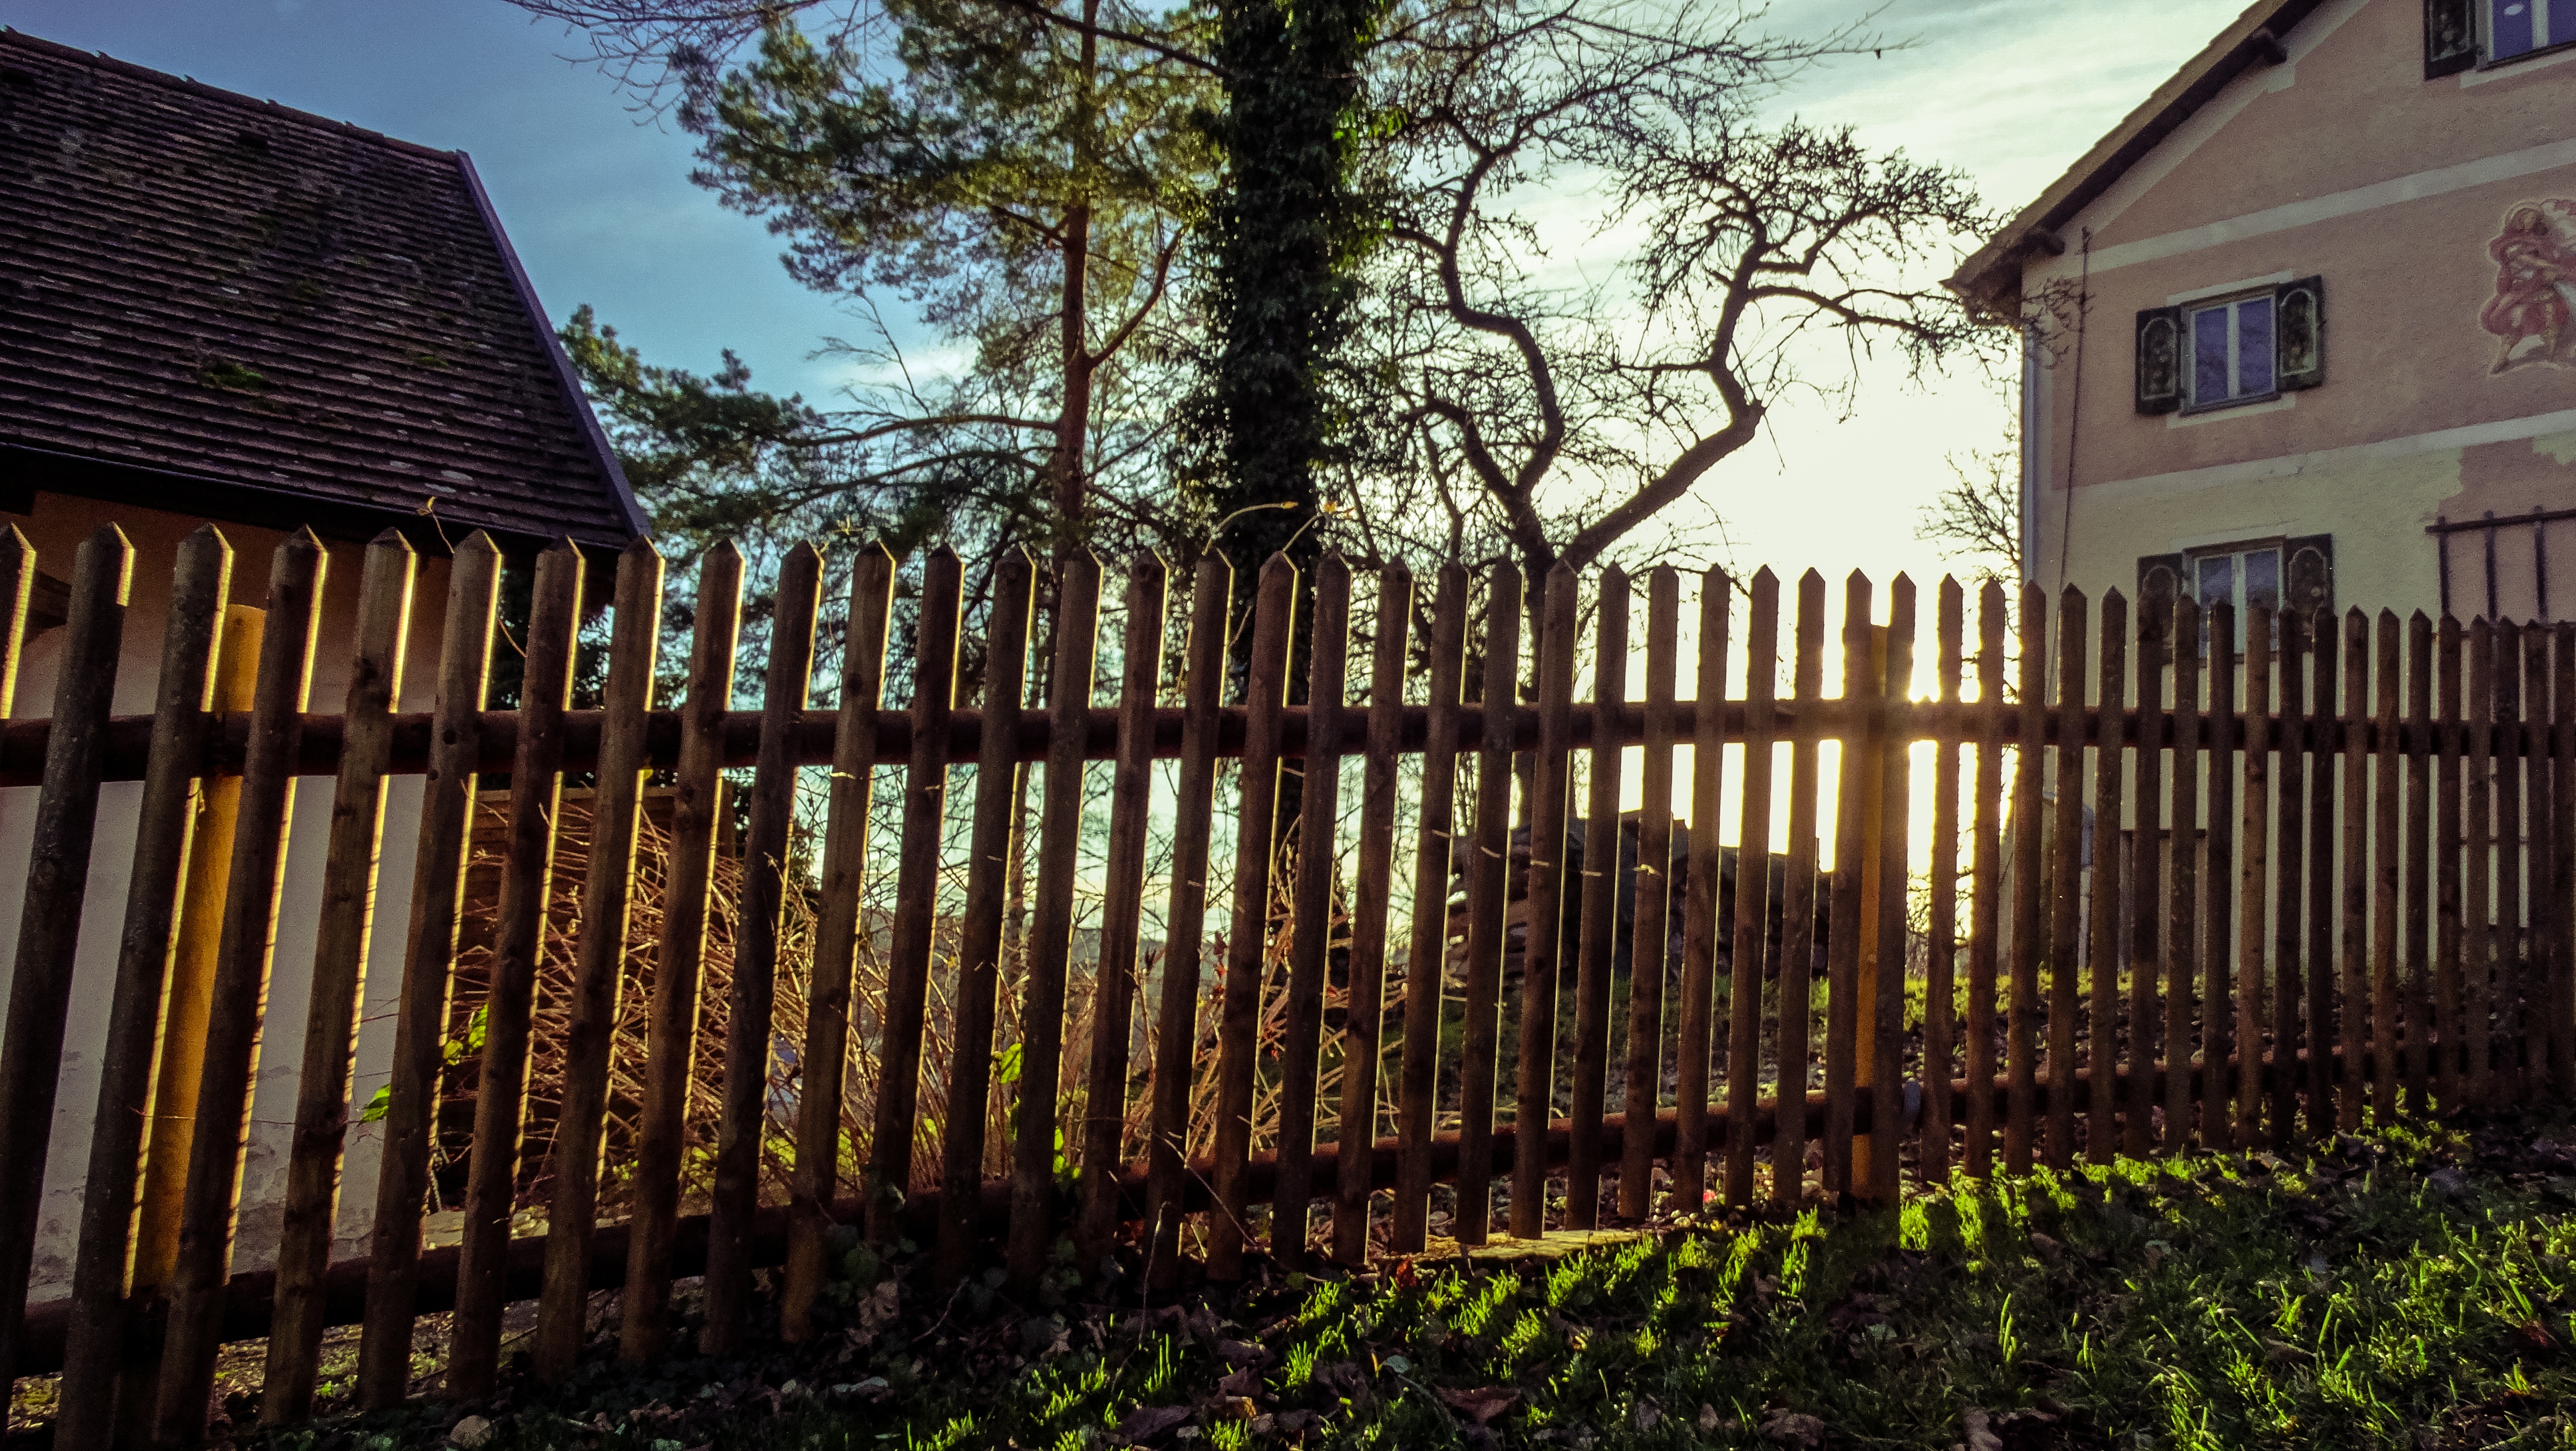
fence, backyard, property, gate, close, picket fence, monastery, germany, bavaria, estate, andechs, aterdecer, outdoor structure, home fencing